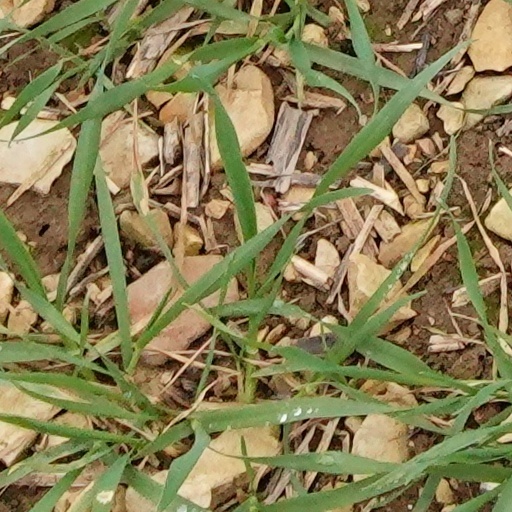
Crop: wheat